Battle of Ber (2018)

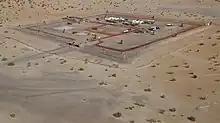
The MINUSMA camp at Ber in December 2017

The battle of Ber took place on October 27, 2018, after Jama'at Nasr al-Islam wal Muslimin (JNIM) militants attacked a MINUSMA base manned by Burkinabe soldiers in Ber, Mali.